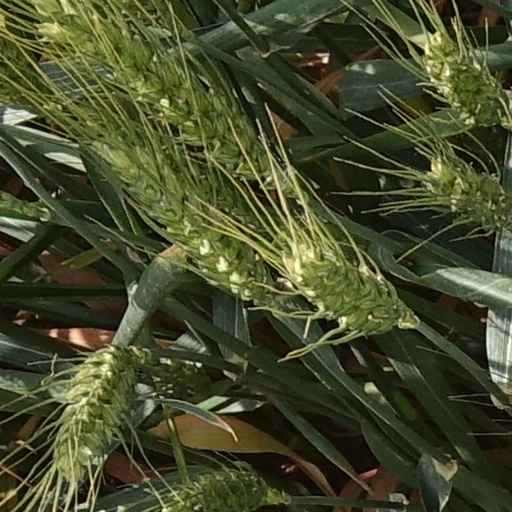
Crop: wheat